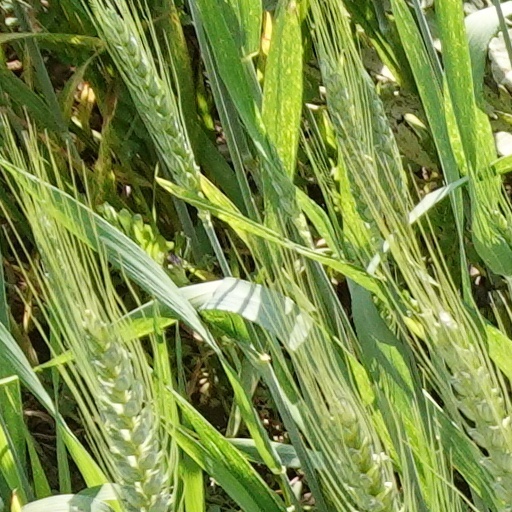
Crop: wheat